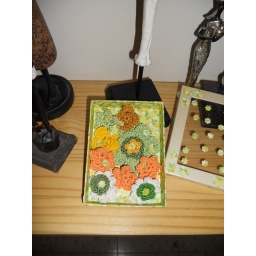
Packed in a box which was decorated with Origami paper from Japan. Made for a swap